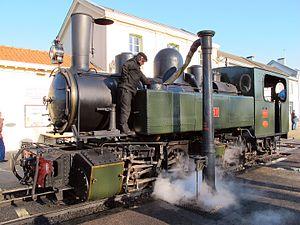
La locomotive Mallet n°101 POC des voies ferrées du Velay, en déplacement sur le chemin de fer de la baie de Somme pour la fête de la vapeur le 28 avril 2013.
Une prise d'eau, grue à eau, grue hydraulique ou manche à eau est un élément utilisé pour fournir un grand volume d'eau dans le réservoir d'une locomotive-tender ou dans un tender d'une locomotive à vapeur Elle est aussi parfois dénommée colonne à eau aux États-Unis. Comme les locomotives à vapeur consomment de grandes quantités d'eau, les prises d'eau étaient une partie vitale de l'équipement des gares ferroviaires, souvent placées en fin de quai. Ainsi, l'eau pouvait être réapprovisionnée durant l'arrêt à la station.
Le Chemin de fer de la baie de Somme est un chemin de fer touristique français, géré par une association sans but lucratif, qui circule de février à décembre entre Le Crotoy et Cayeux-sur-Mer via Noyelles-sur-Mer et Saint-Valery-sur-Somme, sur une ligne à voie métrique appartenant à l'ancien réseau d'intérêt local de la Somme. Il dessert trois stations balnéaires de la Baie de Somme : Le Crotoy, Saint-Valery-sur-Somme et Cayeux-sur-Mer.